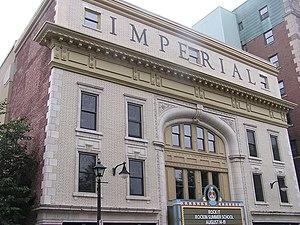
Voici la liste des lieux historiques nationaux du Canada situé au Nouveau-Brunswick. En mars 2011, on compte 60 lieux historiques nationaux au Nouveau-Brunswick, dont huit sont administrés par Parcs Canada. Il y a aussi un lieu historique national qui a perdu sa valeur commémorative.